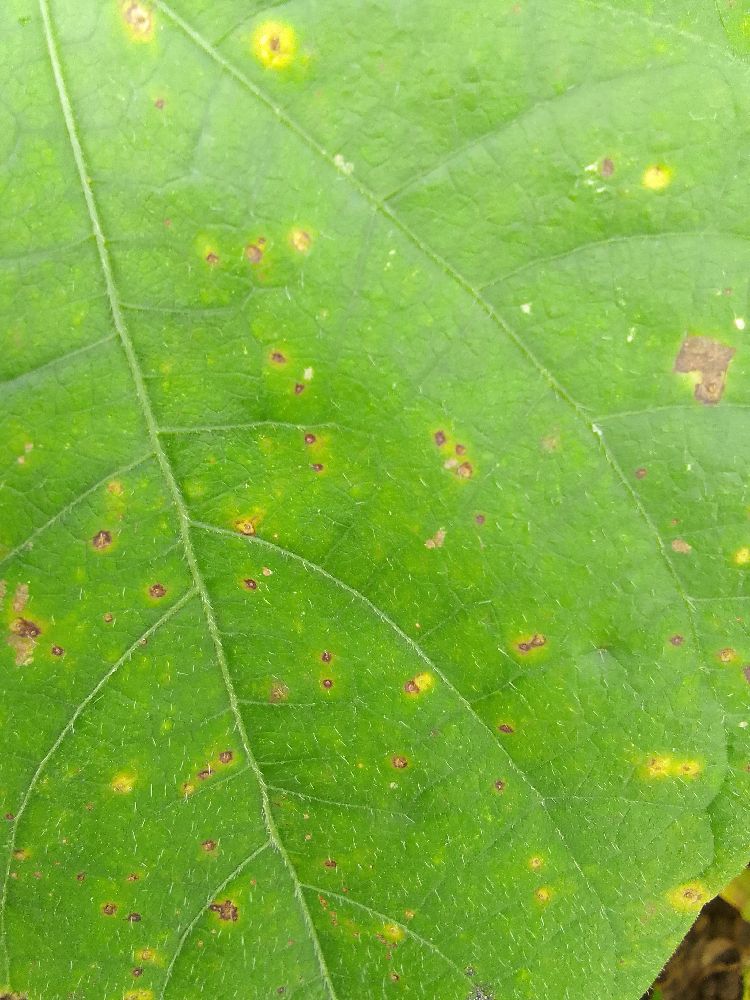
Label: rust